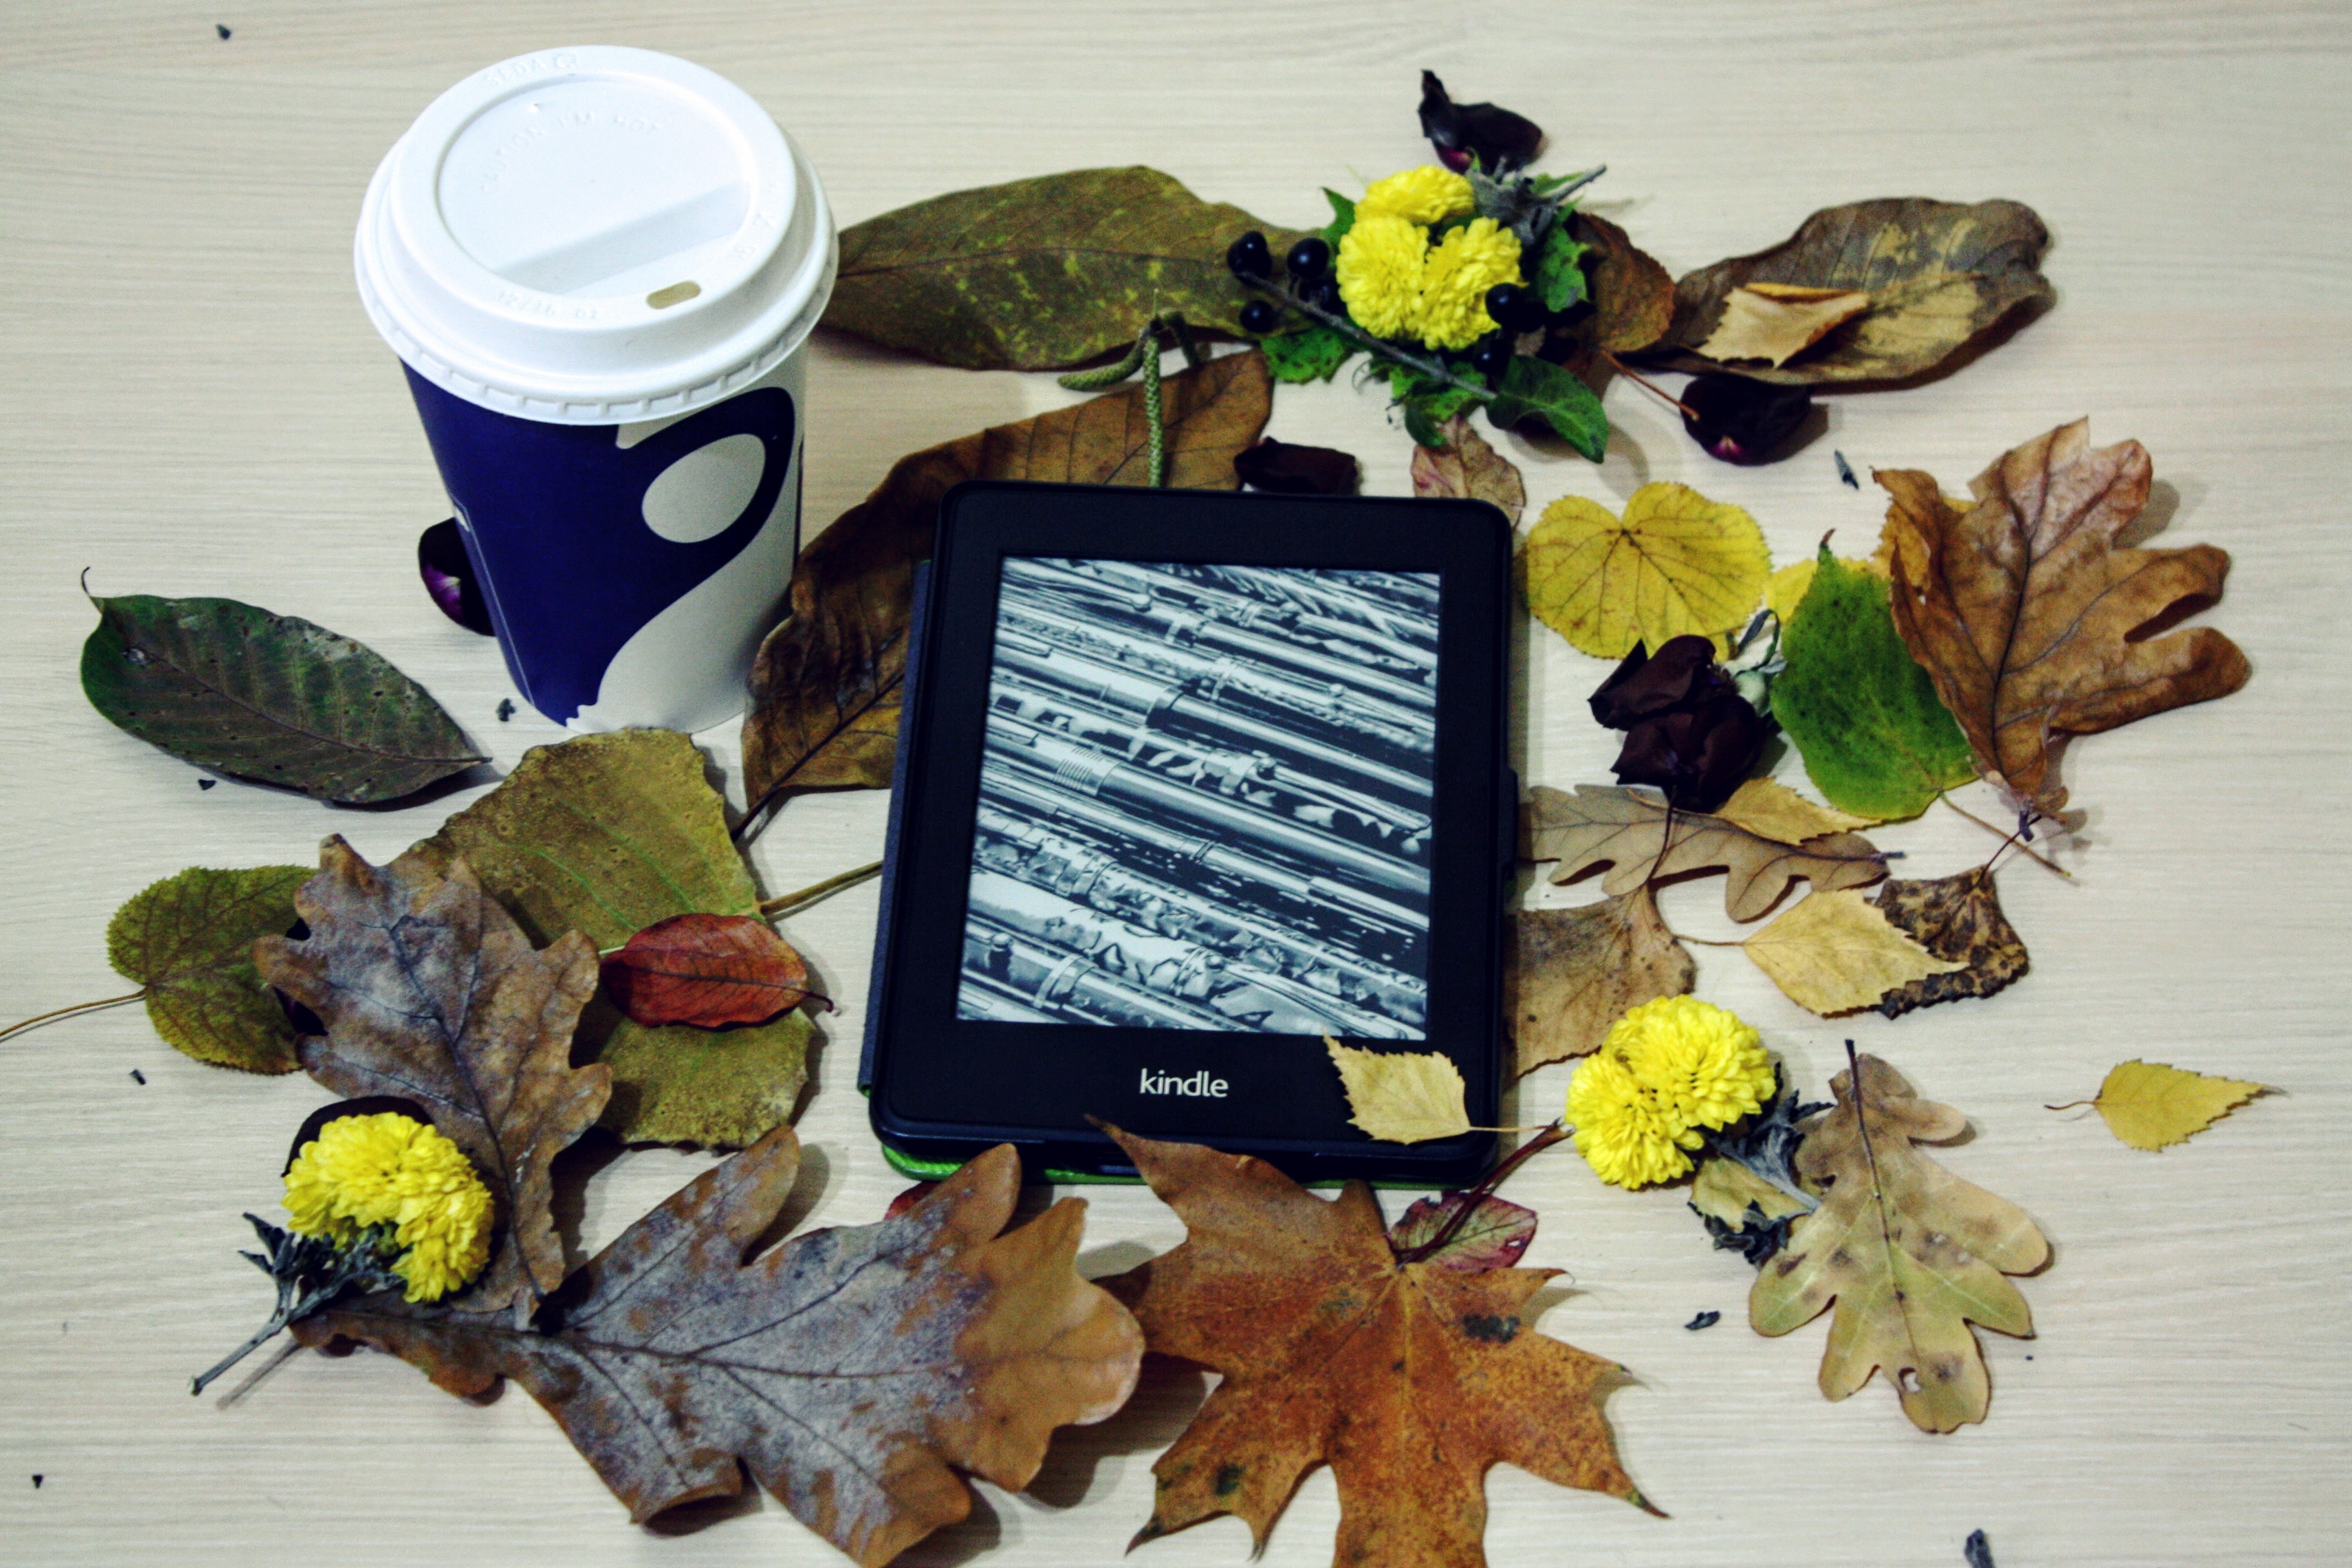
screen, nature, book, coffee, technology, leaf, fall, flower, atmosphere, reading, kindle, decoration, internet, touch, tablet, natural, autumn, page, season, electronic, device, education, leaves, literature, library, digital, e book, e reader, pepper white